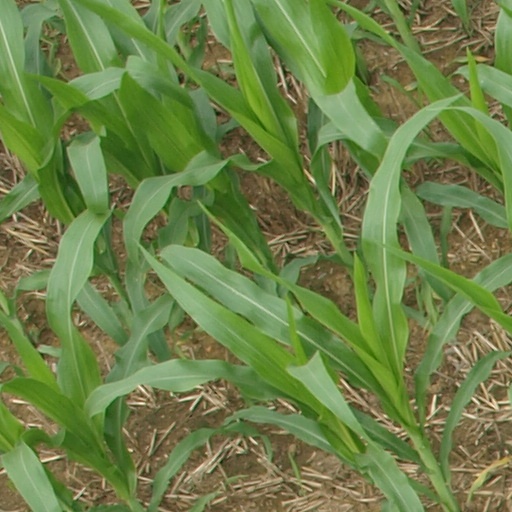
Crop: maize; corn